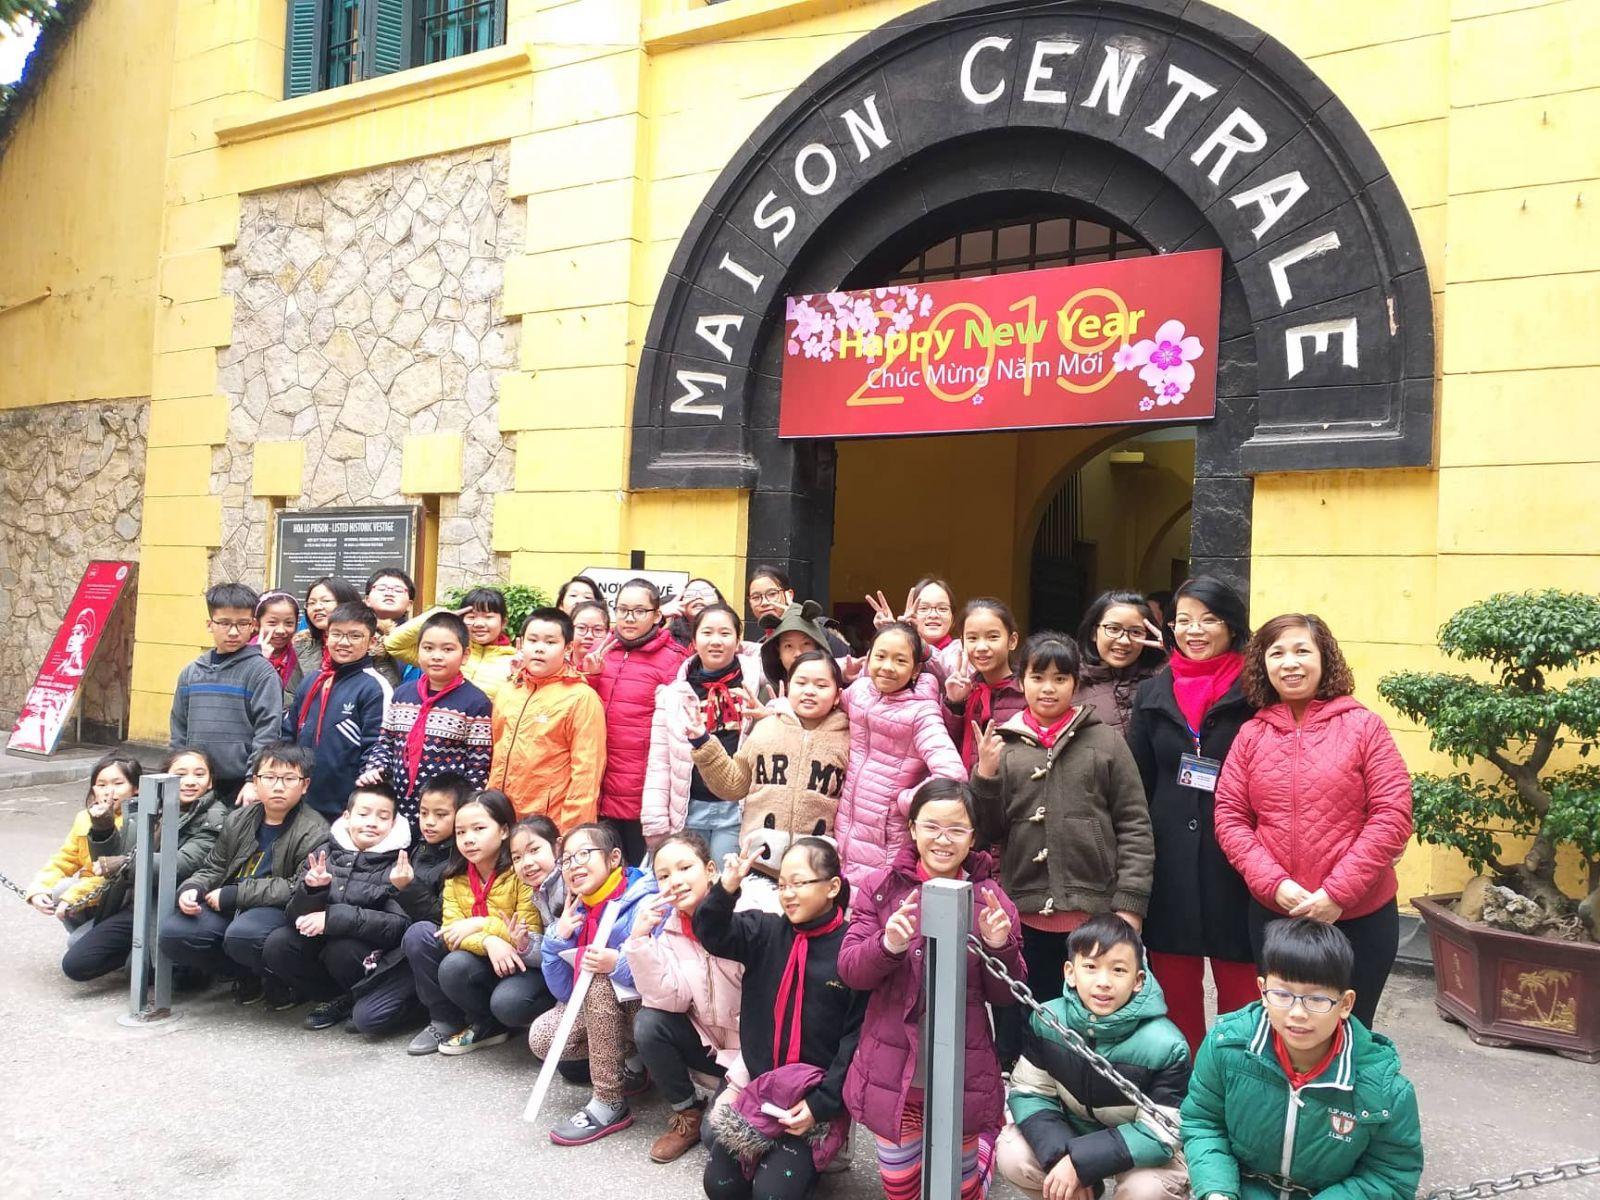
có nhiều người đang đứng chụp ảnh trước toà nhà có tường màu vàng